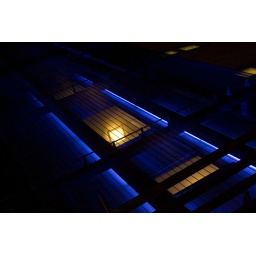
This building near Holborn, Central London, caught my eye with it's subtle blue strip lighting running up its exterior.